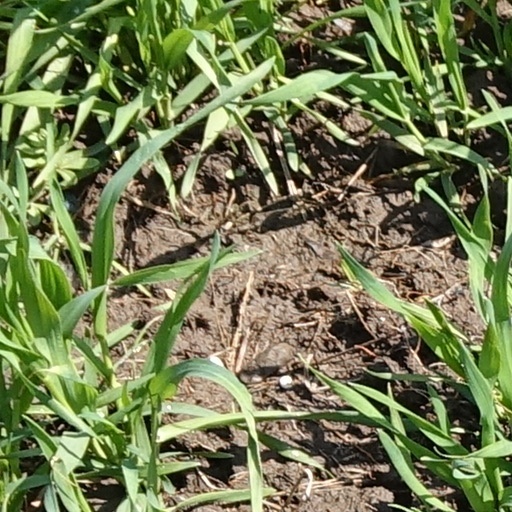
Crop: wheat